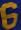
Number: 6